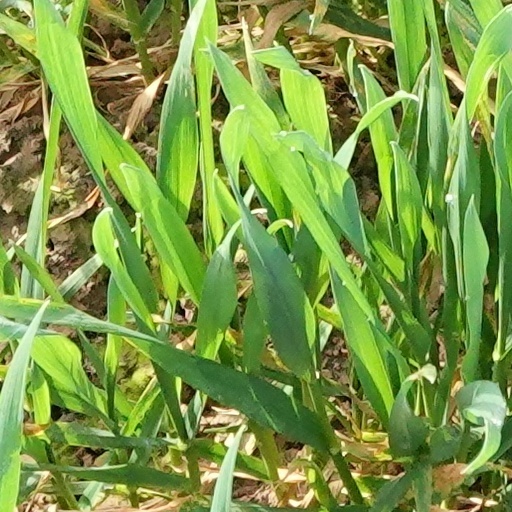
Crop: wheat